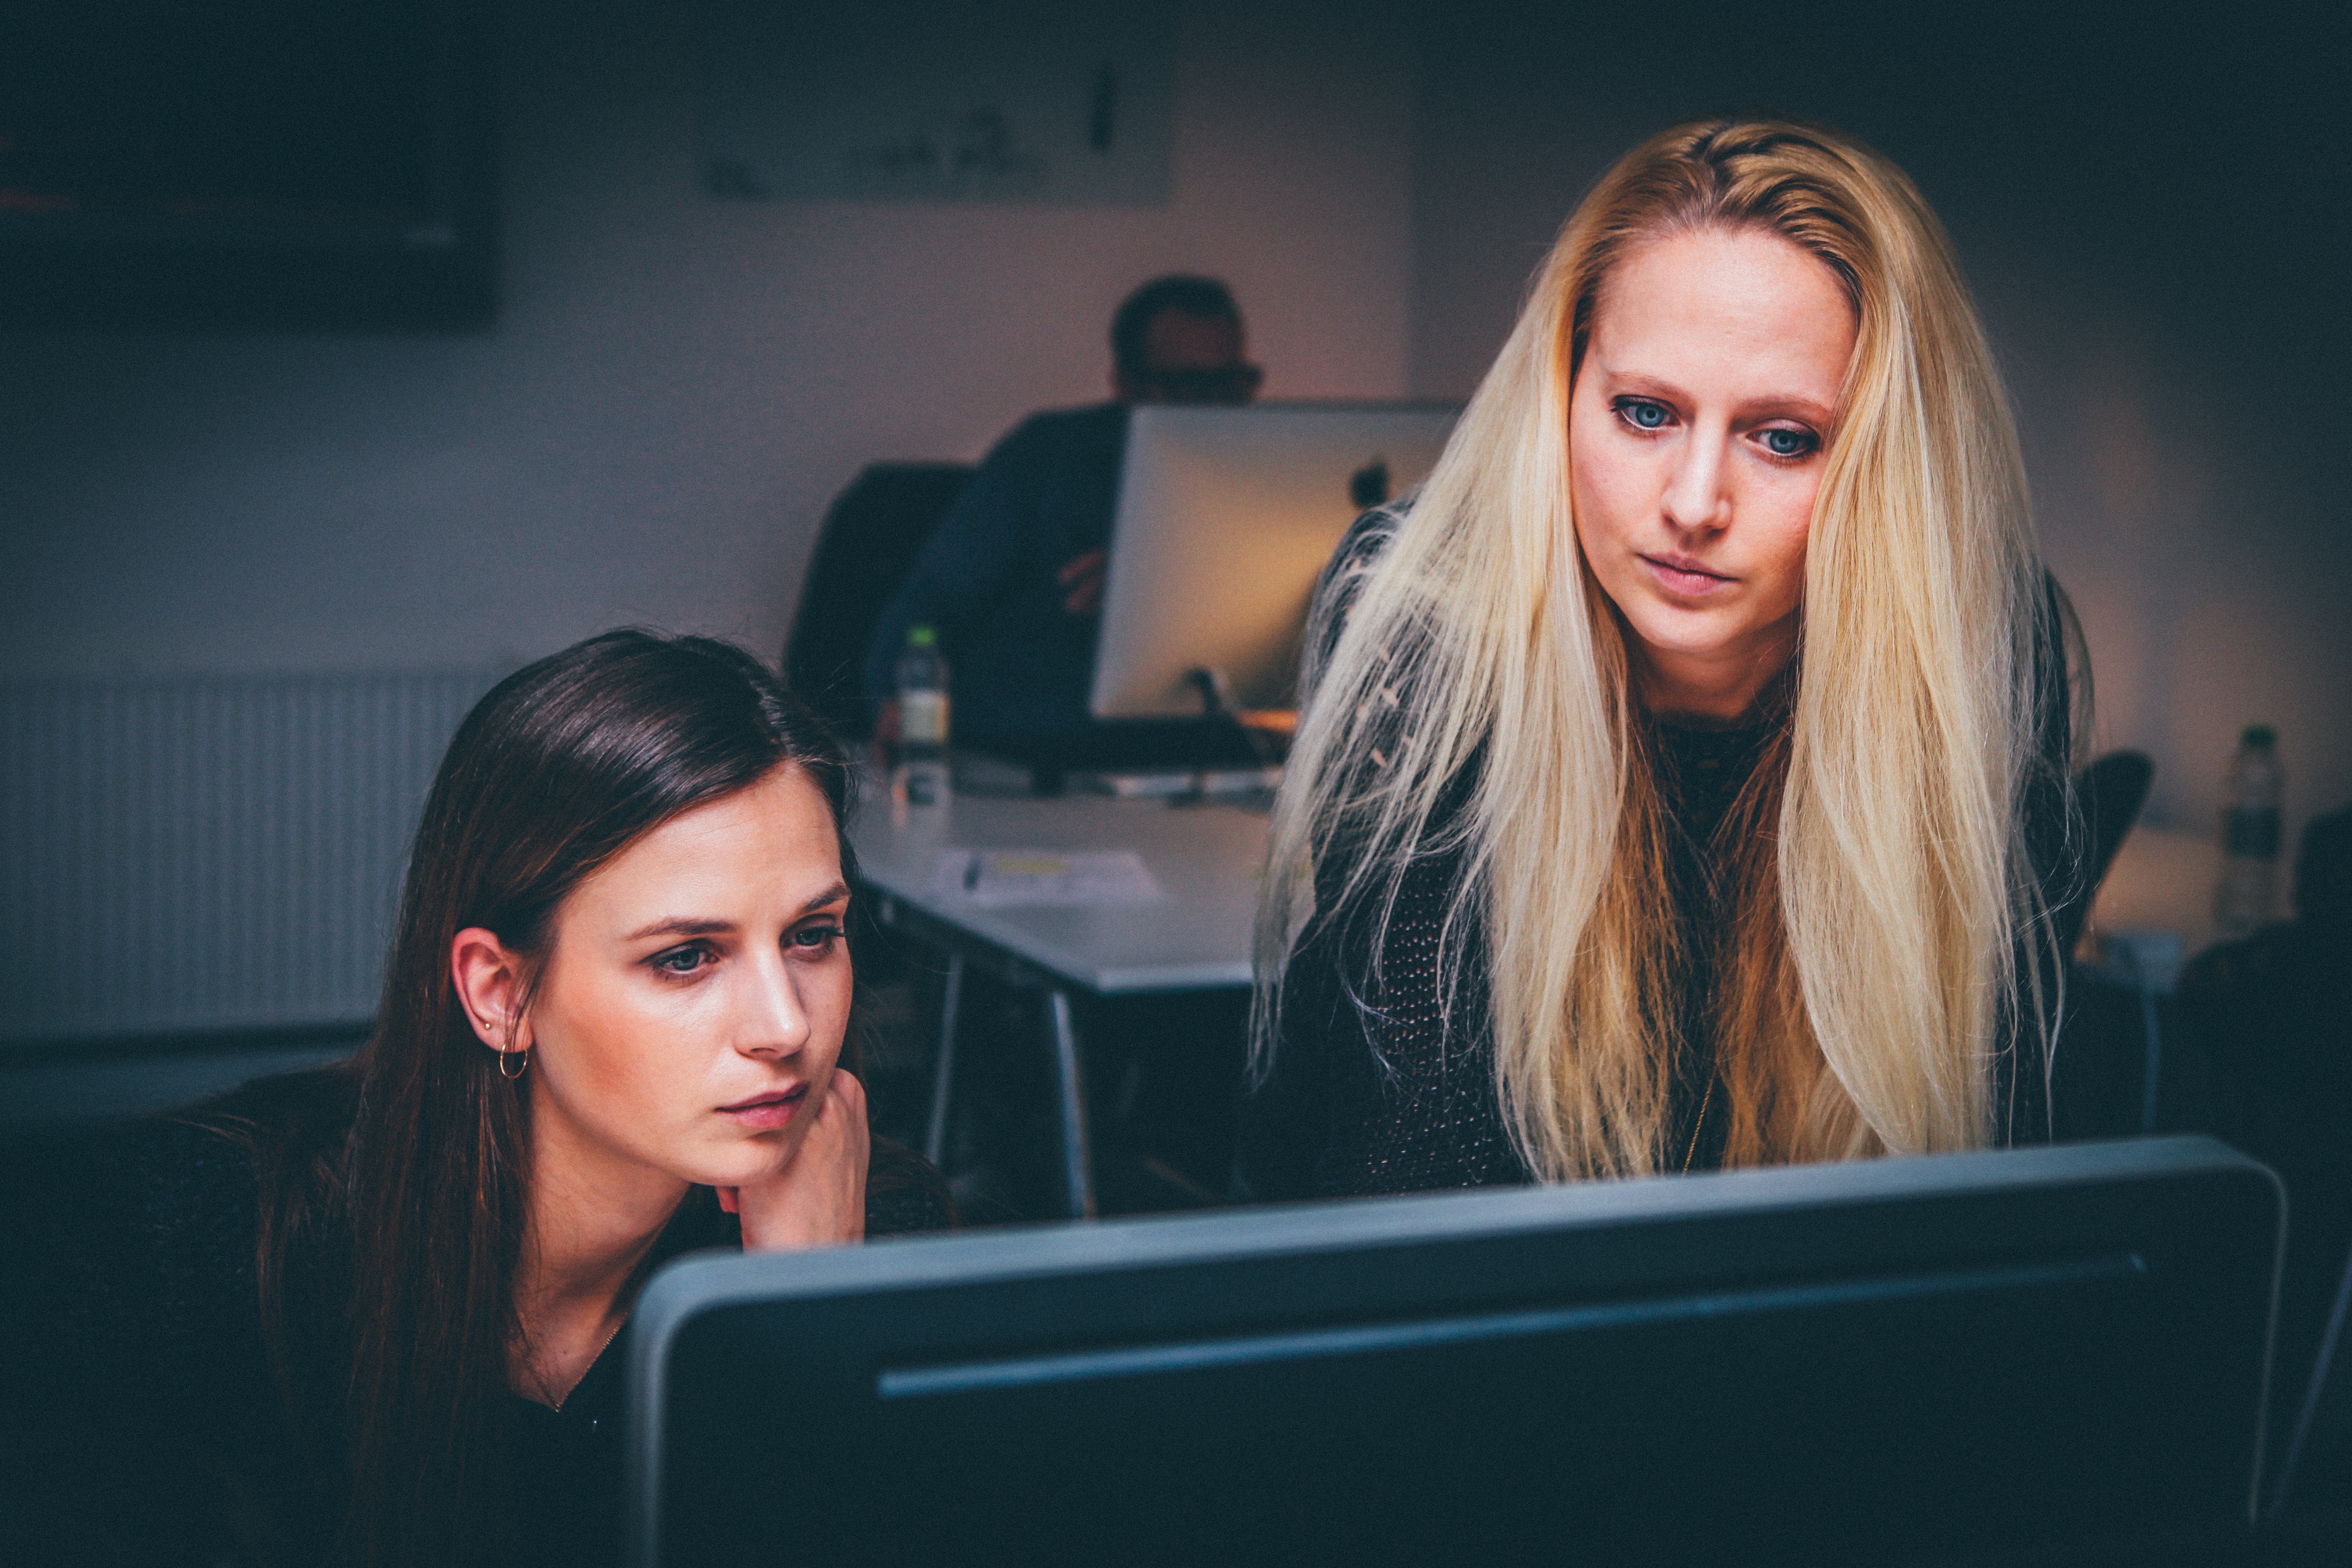
person, people, girl, woman, meeting, thinking, model, office, communication, fashion, business, team, women, glasses, singing, beauty, teamwork, discussion, photo shoot, communicate, brainstorming, singer songwriter, woman business, business team, business professional, working woman, computer monitor, corporate people, group of workers, business people meeting, office people